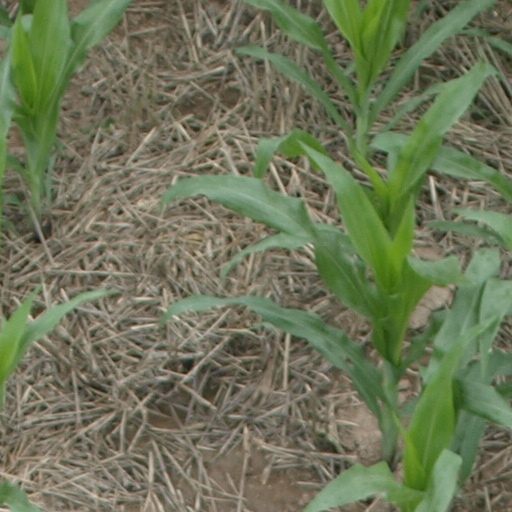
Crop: maize; corn